Caribbean Cultural Center African Diaspora Institute

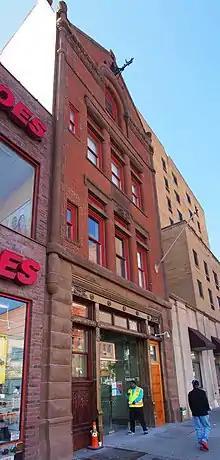
OHNY Caribbean Cultural Center African Diaspora Institute on 125th Street in New York City

CCCADI is currently located in a decommissioned historic landmark fire house on 125th Street near Park Avenue in East Harlem, New York City, after the City decided to decommission five firehouses and turn them into cultural centers. The building was sold to CCCADI for $1. The cost of the renovation was $9.3 million, and the project took six years to complete. The center opened its new premises in October 2016. The building is listed on the National Register of Historic Places as Fire Hook and Ladder Company No. 14.